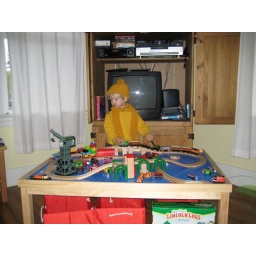
Linus and his train table from Santa. Hat and scarf made by Tiffany's grandma.